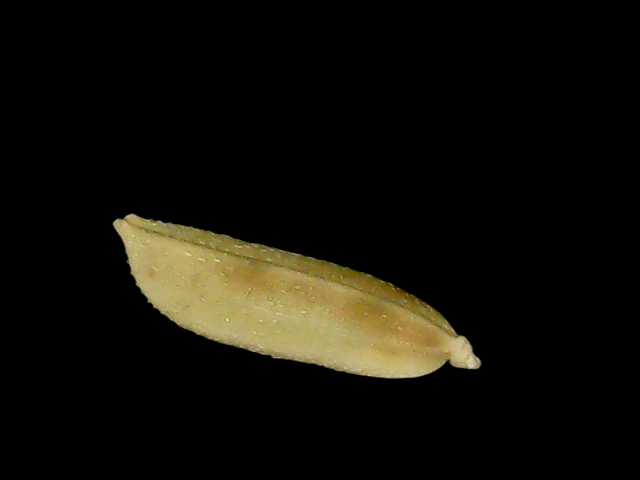
Rice variety: Bd75